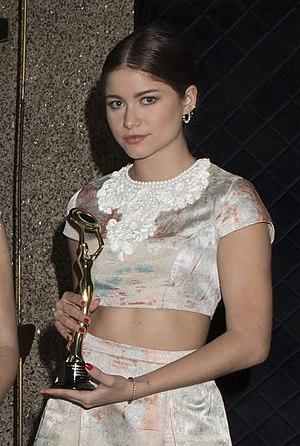
La voz... México est une émission de télévision mexicaine de télé-crochet musicale diffusée sur Azteca Uno.